Seaford, Victoria

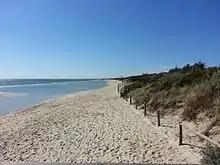
Seaford beach and foreshore reserve, Victoria, Australia

The Seaford Foreshore Reserve is one of the few remaining substantial, continuous strands of natural coastal vegetation near Melbourne. Seaford is notable for this reserve, which divides the beach from Nepean Highway along the whole length of the suburb. This reserve was the site for an extensive dune restoration program undertaken by the Port Phillip Authority in 1972, under the title of the "Seaford Experimental Project". The program involved extensive areas of fencing, revegetation and the installation of walking tracks, seats, tables and shelters.